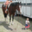
Label: horse